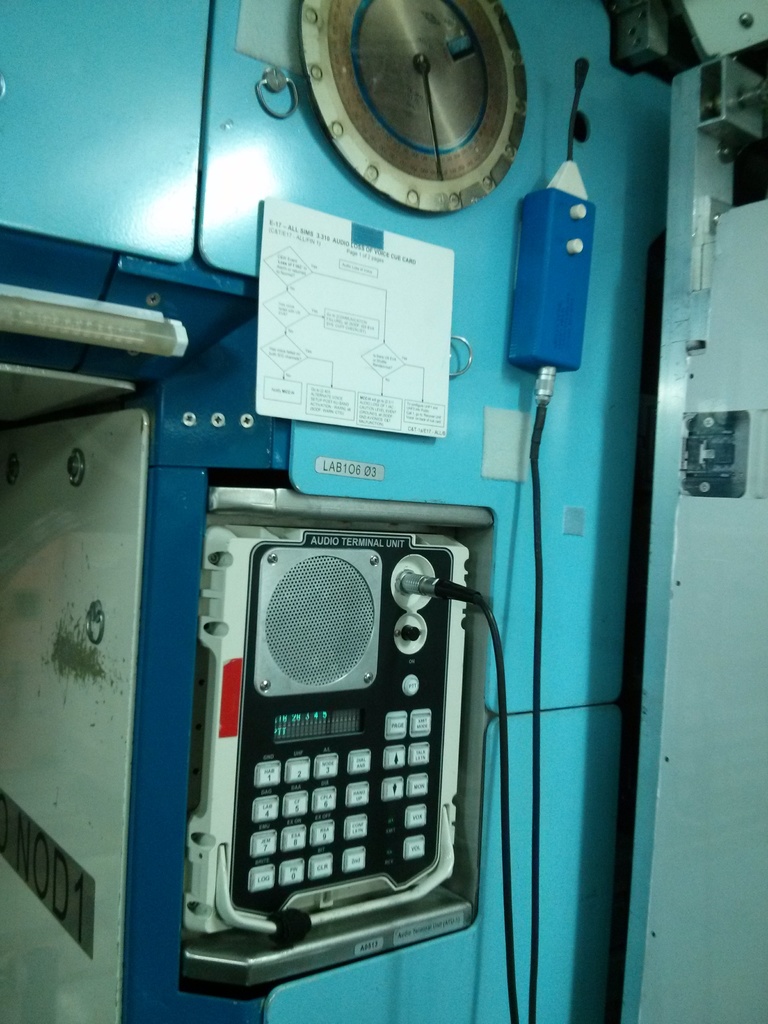
Label: others